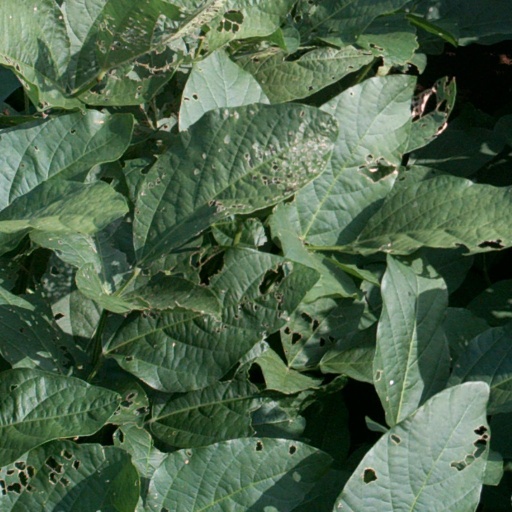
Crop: soybean